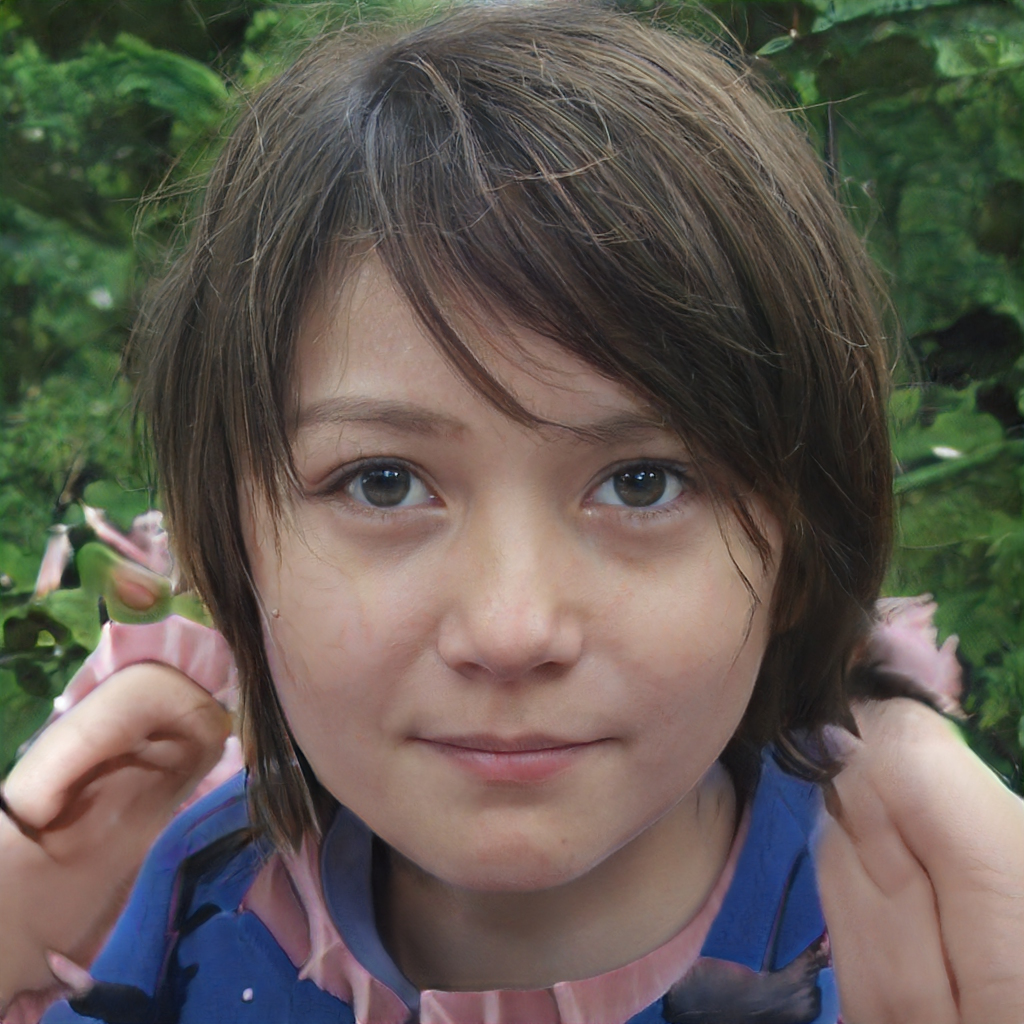
Portrait style: Real Portrait